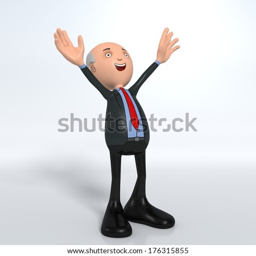
male business man on white background throwing hands in the air filled with joy